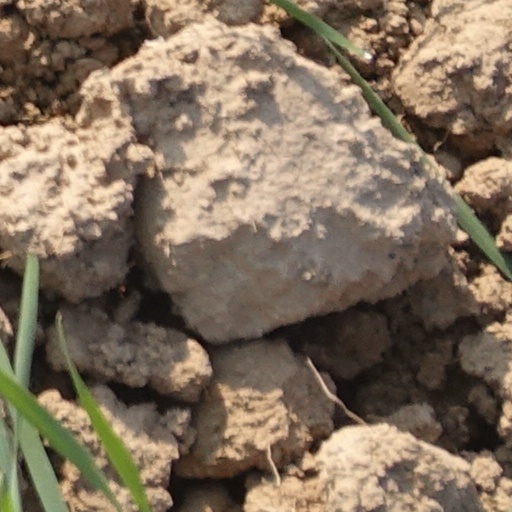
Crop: wheat